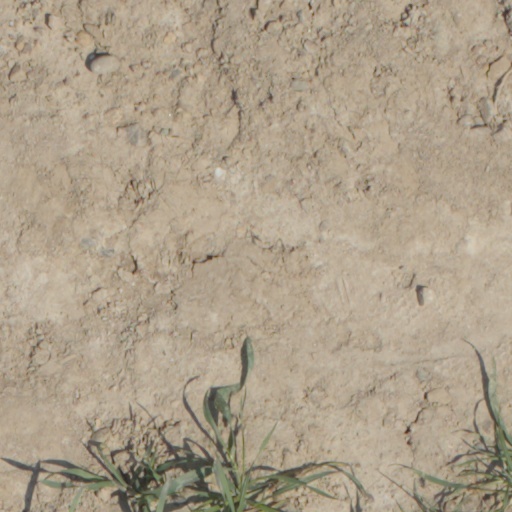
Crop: wheat